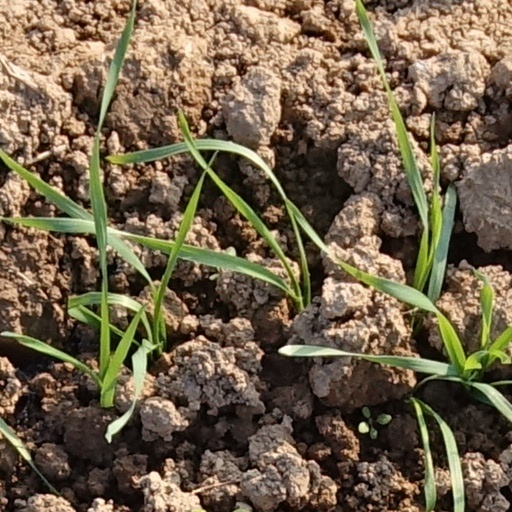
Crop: wheat